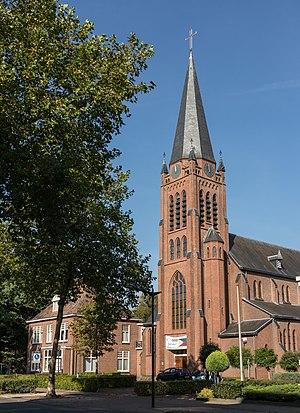
Hellendoorn est une commune et un village néerlandais, en province d'Overijssel.
Nijverdal est un village situé dans la commune néerlandaise de Hellendoorn, dans la province d'Overijssel. Le 1ᵉʳ janvier 2007, le village comptait 17 760 habitants.